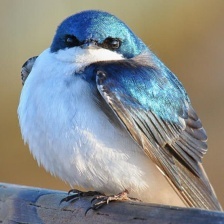
Species: TREE SWALLOW
Scientific name: TACHYCINETA BICOLOR